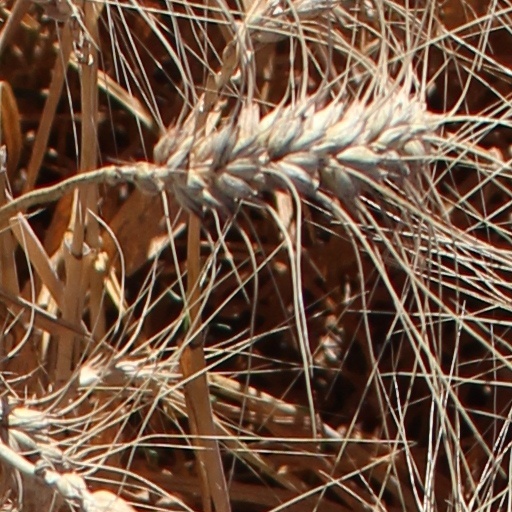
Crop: wheat